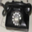
Label: telephone